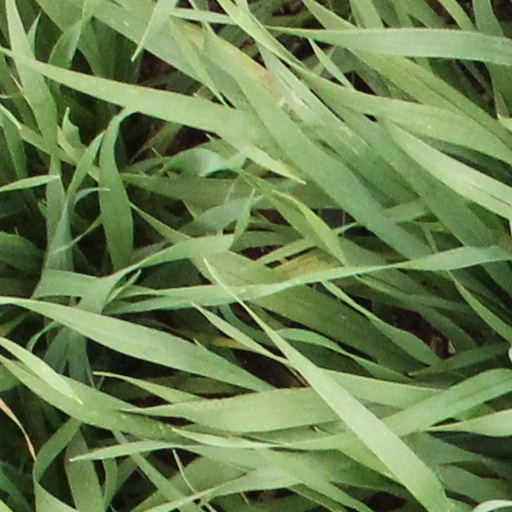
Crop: wheat